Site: brandenburg
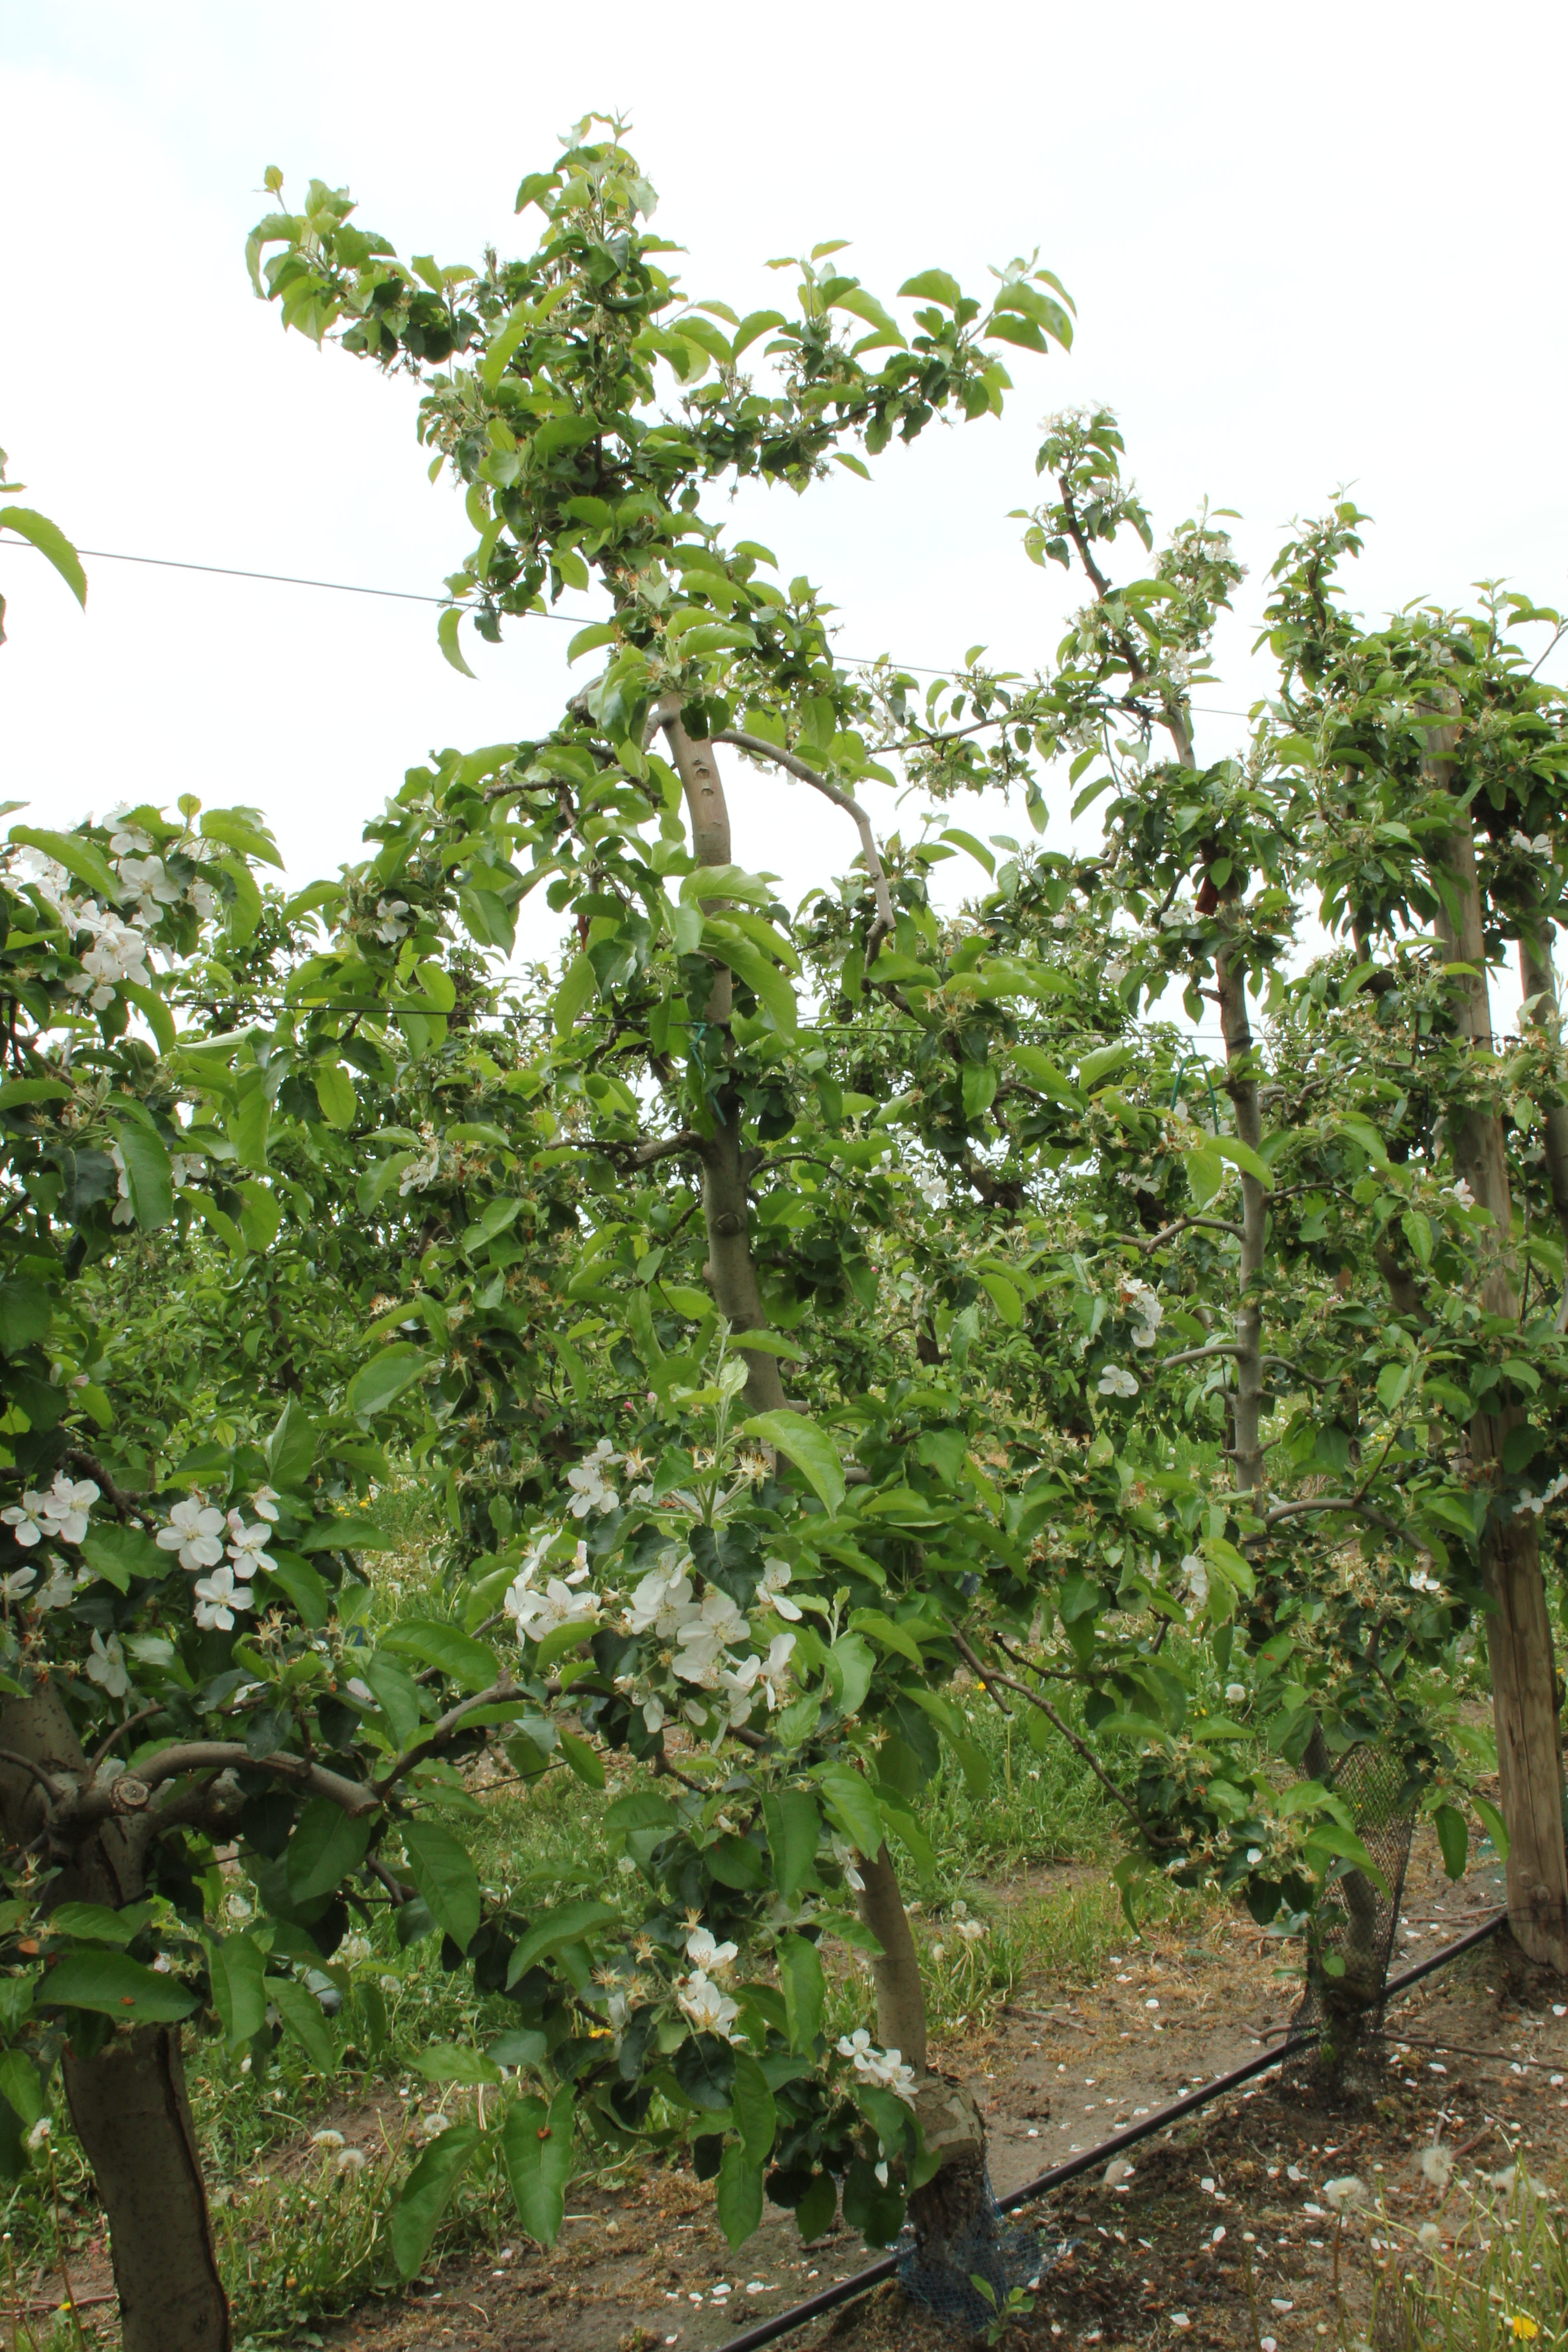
Growth stage (BBCH 67): Flowering